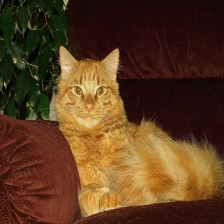
Species: cat
Breed: Maine Coon